Jung E

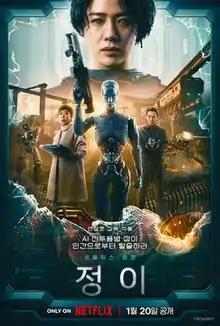
Promotional poster

Jung_E, stylised as JUNG_E, is a 2023 South Korean science fiction film written and directed by Yeon Sang-ho, starring Kang Soo-yeon, Kim Hyun-joo, and Ryu Kyung-soo. The film features the final film appearance of Kang Soo-yeon, who died ahead of its release. A dedication to her appears at the end of the film. It premiered on January 20, 2023, on Netflix.